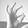
ASL letter: F